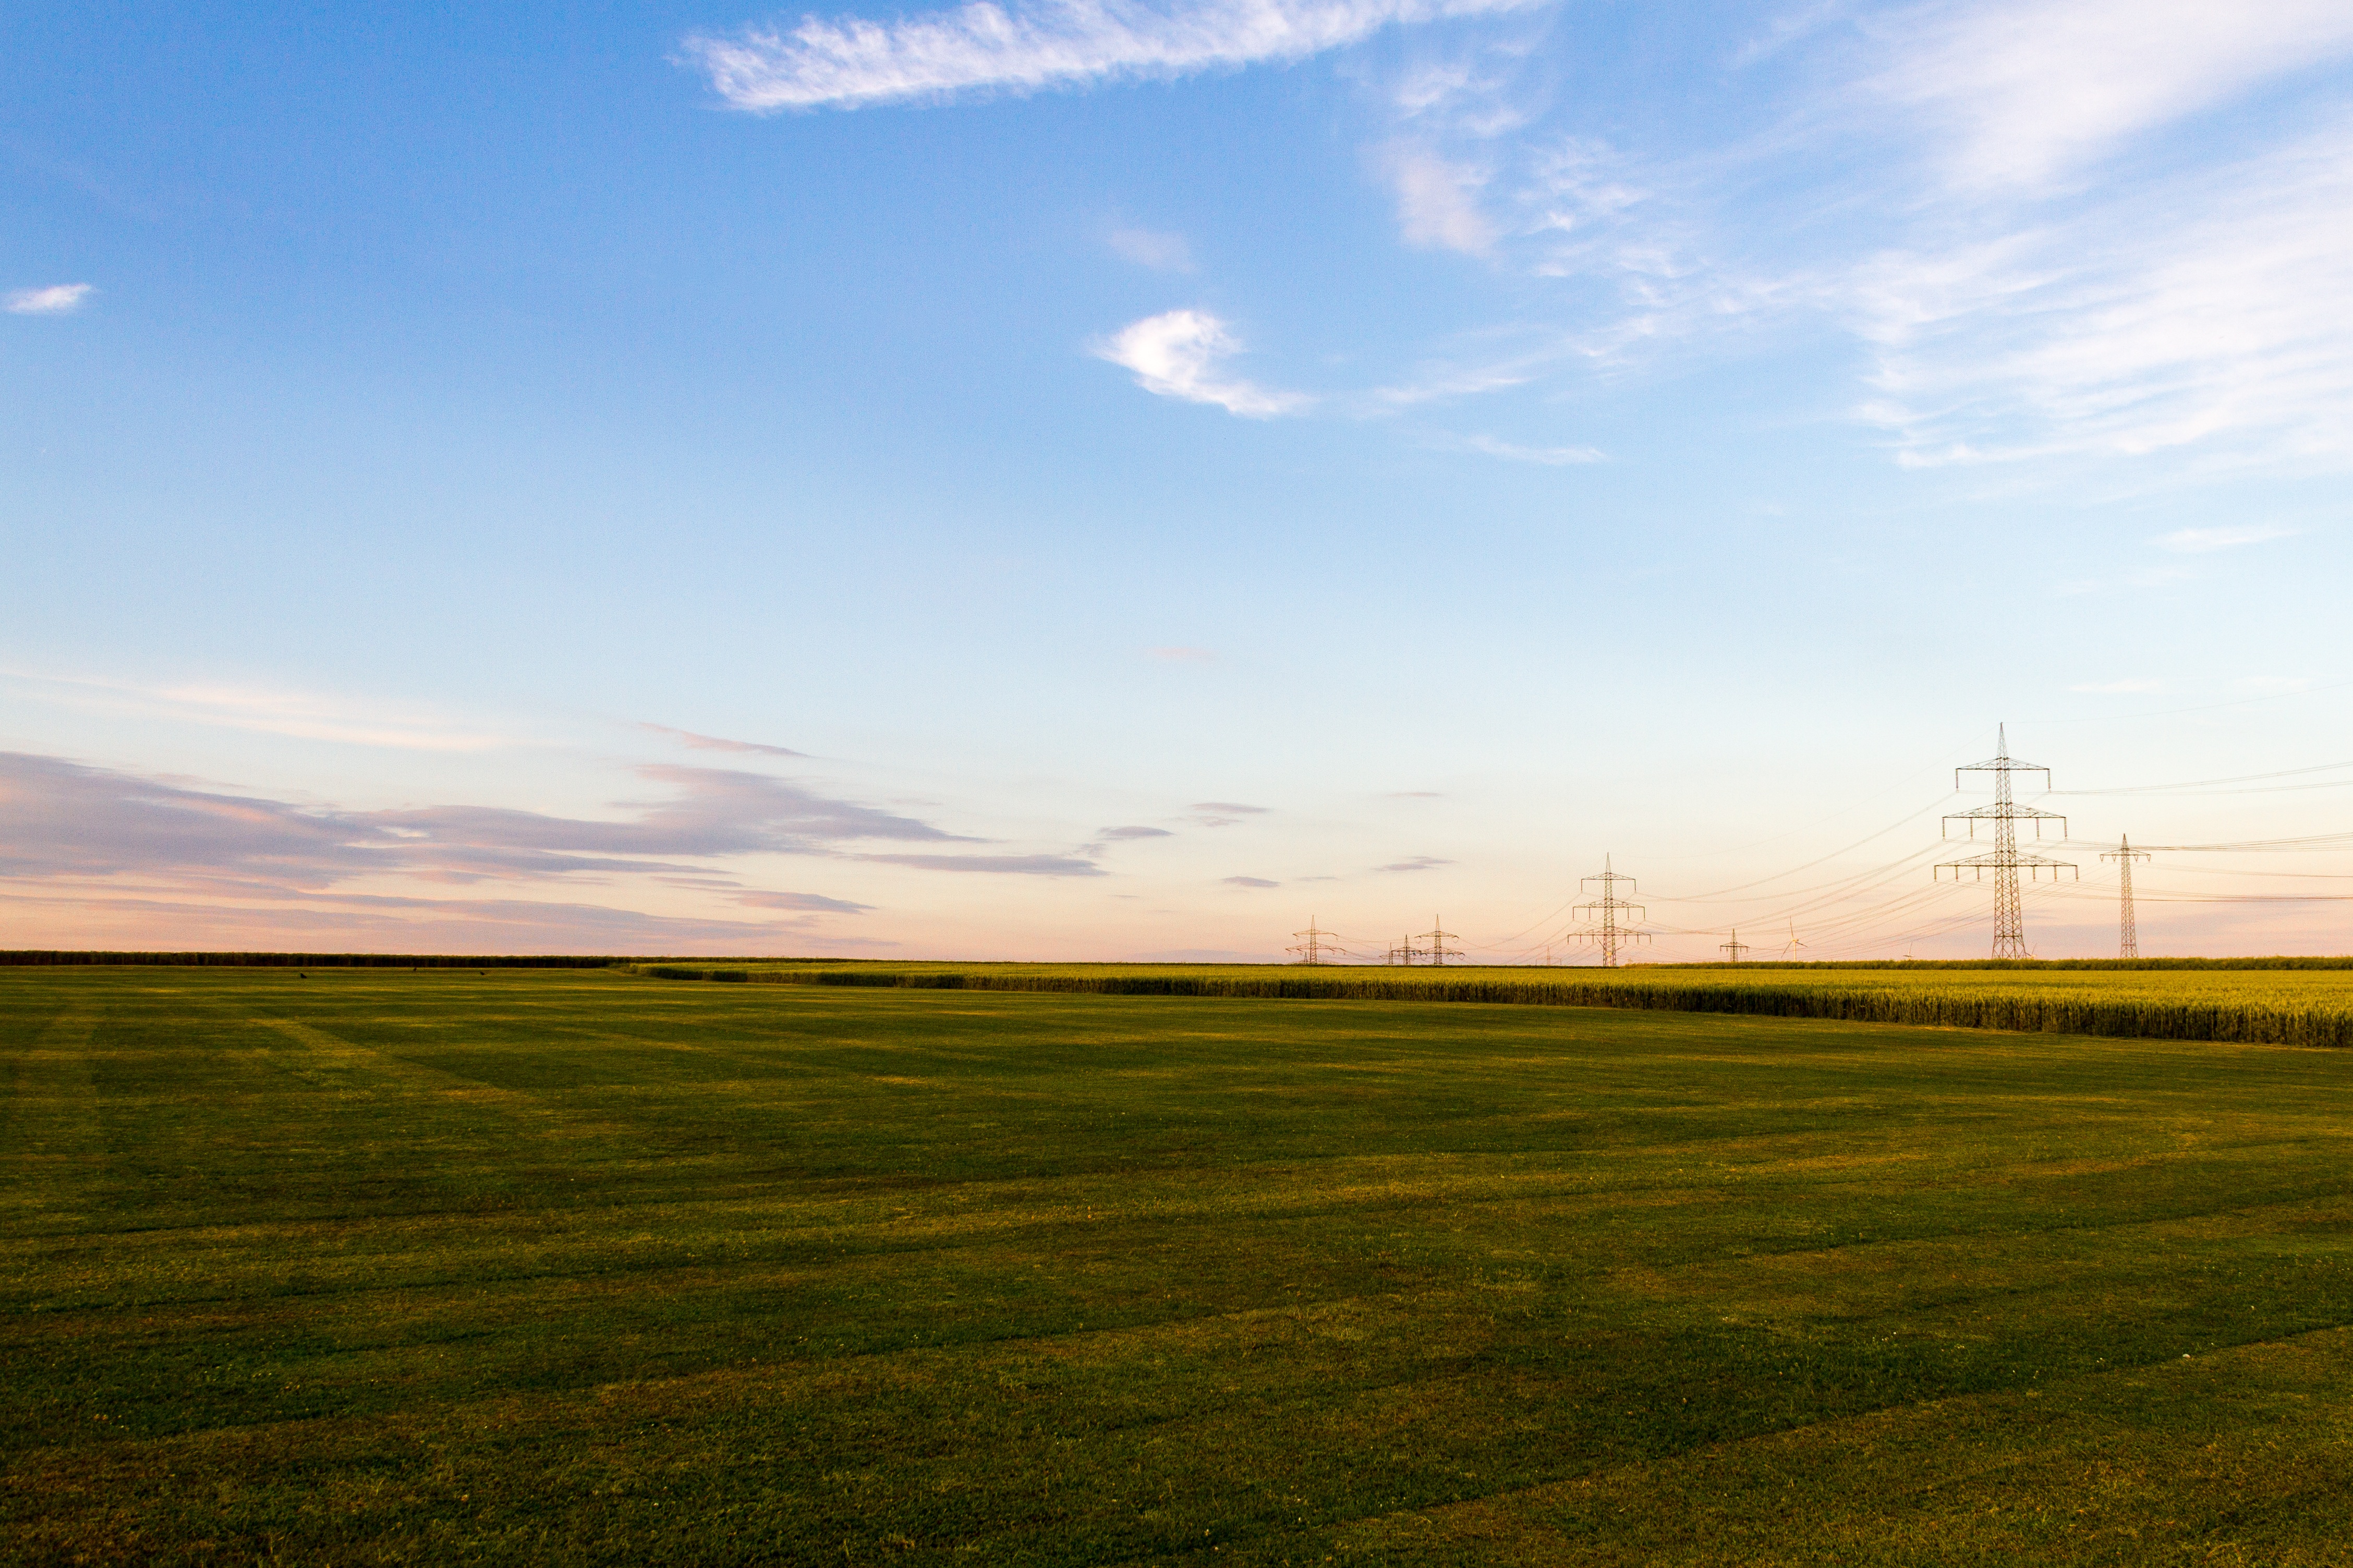
landscape, nature, grass, horizon, cloud, sky, sunrise, sunset, field, lawn, meadow, prairie, sunlight, morning, hill, wind, dawn, summer, dusk, power line, agriculture, plain, grassland, steppe, arable, rural area, oilseed rape, field of rapeseeds, natural environment, grass family